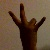
The image shows a hand gesture representing the number 7 in Indian Sign Language.